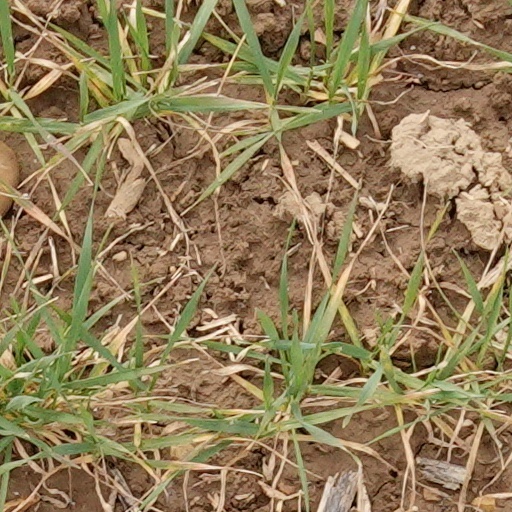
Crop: wheat